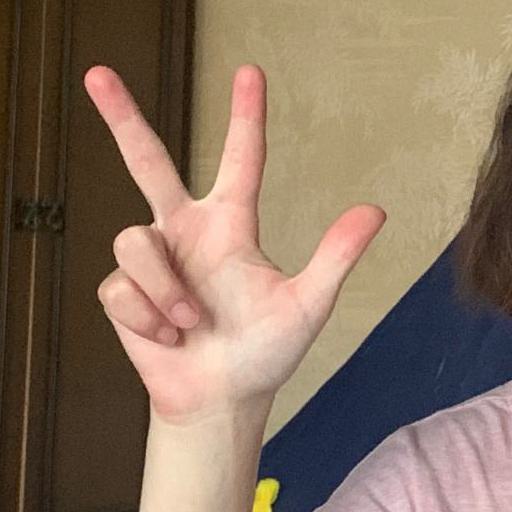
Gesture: three2